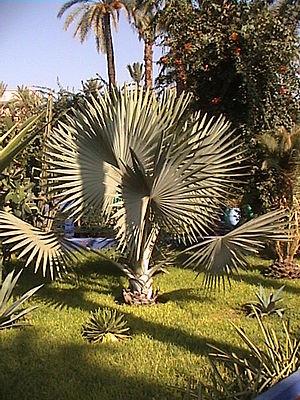
Le Palmier de Bismarck est une espèce de la famille des Arecaceae, endémique de Madagascar. Il s'agit de la seule espèce du genre Bismarckia. Il est remarquable à bien des égards : sa couleur bleue, sa forme régulière et son port imposant. De grandes qualités ornementales appréciées valent à cette espèce d'être largement cultivée à des fins ornementales dans les régions tropicales ou méditerranéennes du monde entier.